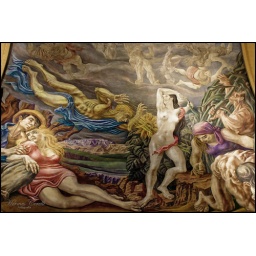
Details on the roof over the christmans tree in Galerias Pacifico Mall - BsAs Argentina